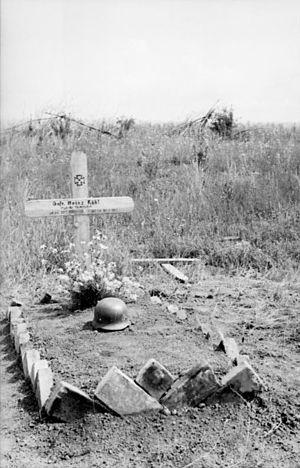
Joachim Peiper, né le 30 janvier 1915 à Berlin et officiellement mort le 14 juillet 1976 à Traves en France, est un militaire allemand, officier de la division blindée 1ʳᵉ division SS Leibstandarte Adolf Hitler.
La bataille de Koursk oppose du 5 juillet au 23 août 1943 les forces allemandes aux forces soviétiques sur un immense saillant de 23 000 km² situé au sud-ouest de la Russie, à la limite de l'Ukraine, entre Orel au nord et Belgorod au sud. Il s'agit de la plus grande bataille de chars de l'Histoire.